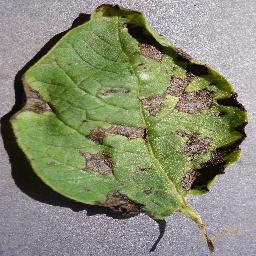
Etiqueta: Tizon_Temprano